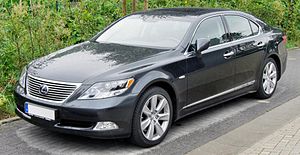
Luksusbil / Aktuelle modeller i Europa
En luksusbil er en bil i den øverste klasse i den fælles europæiske bilklasseinddeling og over øvre mellemklassebil.